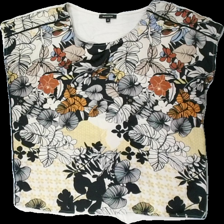
View: front
Type: T-shirt
Category: Ladies
Brand: Not in the list
Brand text on label: more&more
Colors: Blue, Beige, Black, Multicolor
Material: 77% polyester 23% cotton
Pattern: Floral print
Cut: Regular
Size: 38
Season: All
Damage location: middle center
Price range: <50
Recommended usage: Reuse
Description: beige t-shirt med blommor och löv fram